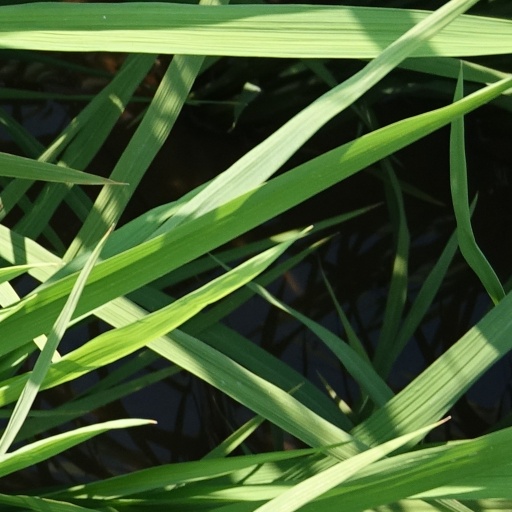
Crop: rice